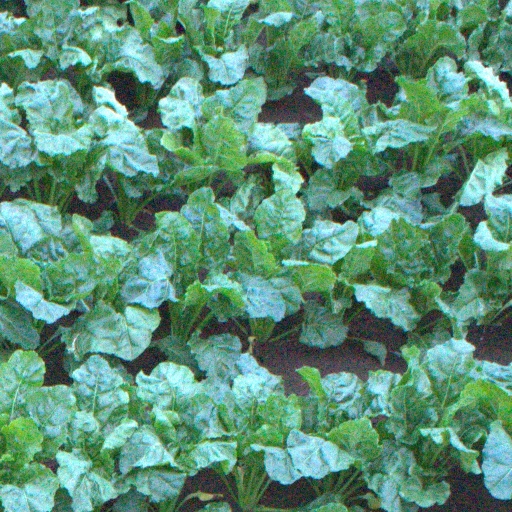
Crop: sugar beet